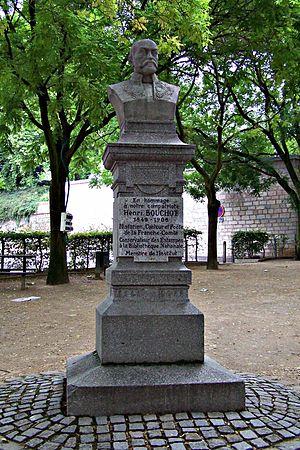
BESANÇON Buste de Henri Bouchot - Square Bouchot
Besançon est riche des nombreuses fontaines et sculptures réparties dans différents quartiers de la ville. Aux sculptures décoratives et commémoratives s'ajoutent les fontaines dont les plus anciennes ont perdu leur rôle social pour devenir ornementales. Des cadrans solaires, fresques et trompe-l'œil décorent aujourd'hui façades et fenêtres.
Cet article recense les œuvres d'art dans l'espace public du Doubs, en France.